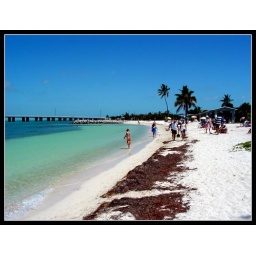
great sand new Hwy 1 bridge in back